Channel Islands Co-operative Society

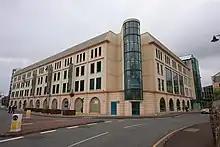
The Grand Marché, a CICS supermarket in Saint Helier, Jersey

The Jersey Co-operative Society was formed in 1919 and the Guernsey Co-operative Society followed in 1947. Both predecessors were supported by a CWS supervisory committee, which meant their accounts were liable to UK taxation. Growing objection to this persuaded the CWS to propose a merger which led to the incorporation of the Channel Islands' Society in 1955.